Hak Ja Han

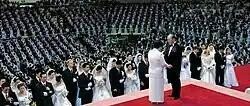
Mass wedding ceremony conducted by Han and Moon.

Han and Moon together presided over the mass wedding ceremonies for which the Unification Church is noted. ("See:" Blessing ceremony of the Unification Church.) In 1997, they donned crowns and gold-trimmed robes to lead a mass wedding and marriage rededication ceremony in Washington, D.C. for 20,000 couples, 2,500 of them Unification Church members whose marriages had been arranged by Moon. Ministers of other religions acted as "co-officiators." In 1997, Han presided with her husband over a marriage affirmation ceremony for 28,000 couples, some married and some newly engaged, in New York City. During the ceremony Han and Moon sprinkled holy water on the couples.